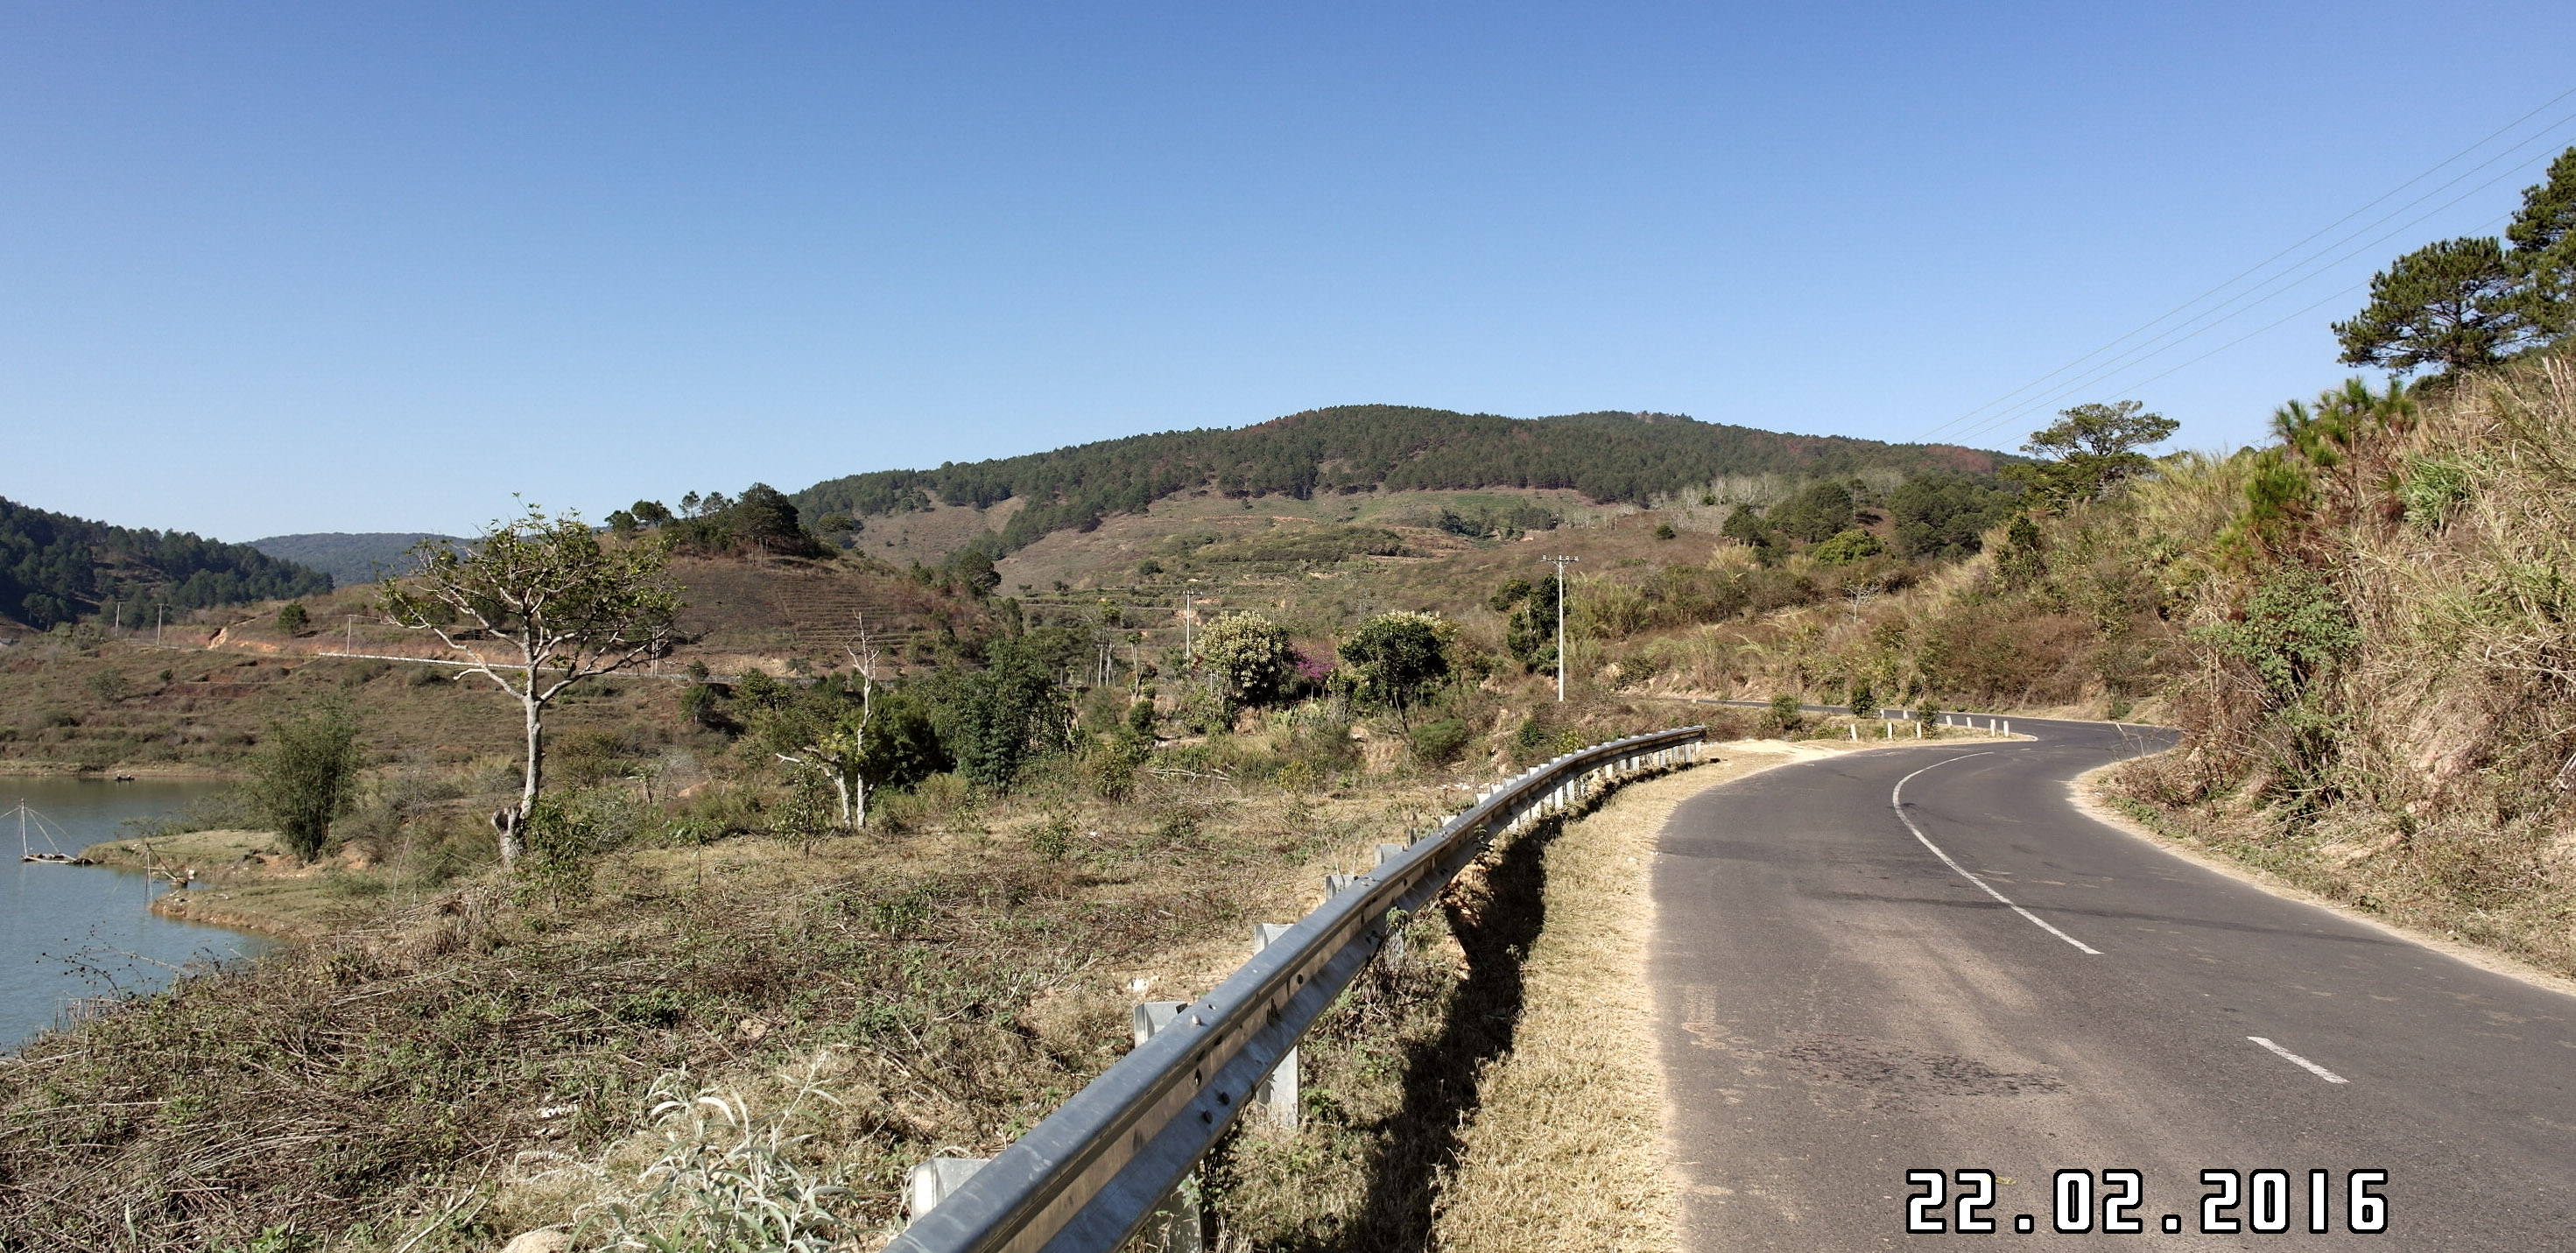
user: text: Có bao nhiêu vạch kẻ màu trắng trên mặt đường trong hình?
assistant: text: Hai

user: text: Vật bằng kim loại dọc theo con đường để bảo vệ người đi đường được gọi là gì?
assistant: text: Hộ lan (hoặc rào chắn đường)

user: text: Dựa vào địa hình đồi núi và cảnh quan cây cối, bức ảnh có thể được chụp ở một loại địa hình nào phổ biến ở Việt Nam?
assistant: text: Vùng đồi núi hoặc cao nguyên, đặc trưng bởi đường đèo quanh co, hồ nước và sườn đồi được phủ cây xanh hoặc canh tác bậc thang.

user: text: Hãy mô tả vị trí của con đường và hồ nước trong mối quan hệ với địa hình xung quanh?
assistant: text: Con đường uốn lượn men theo sườn đồi dốc và chạy song song với hồ nước ở bên trái, trong khi các ngọn đồi được phủ cây xanh và có dấu hiệu canh tác bậc thang bao quanh.